Holstein Switzerland

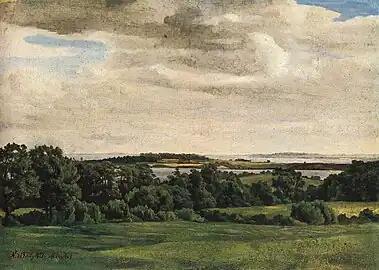
A 19th-century view: "Holsteinische Landschaft", painting by Adolph Friedrich Vollmer (1827)

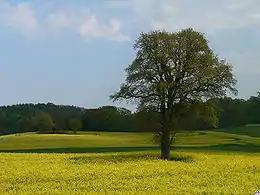
Rape field in bloom in Plön district

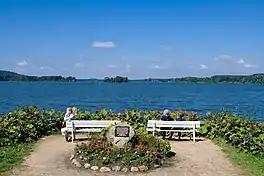
By the "Dieksee"

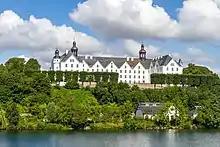
Plön Castle

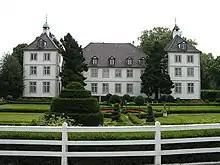
Manor house of "Gut Panker"

Holstein Switzerland is a hilly area with a patchwork of lakes and forest in Schleswig Holstein, Germany, reminiscent of Swiss landscape. Its highest point is the Bungsberg (168 metres above sea level). It is a designated nature park as well as an important tourist destination in Northern Germany situated between the cities of Kiel and Lübeck.